Kunado Station

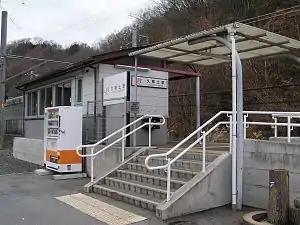
JR Kunado Station, January 2006

is a railway station on the Minobu Line of Central Japan Railway Company (JR Central) located in the town of Minobu, Minamikoma District, Yamanashi Prefecture, Japan.